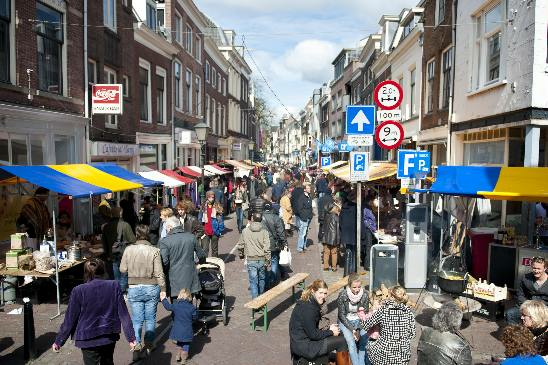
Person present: Yes